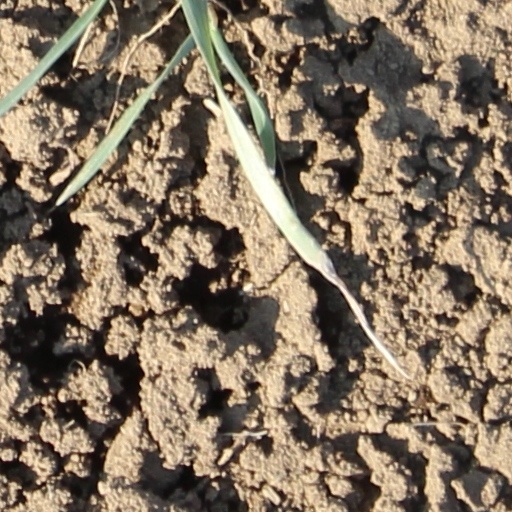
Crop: wheat